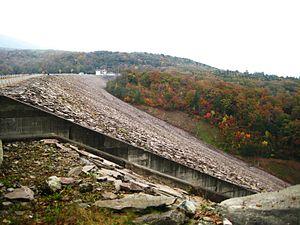
La centrale de Tambara est une centrale de pompage-turbinage située au Japon et détenue par TEPCO.